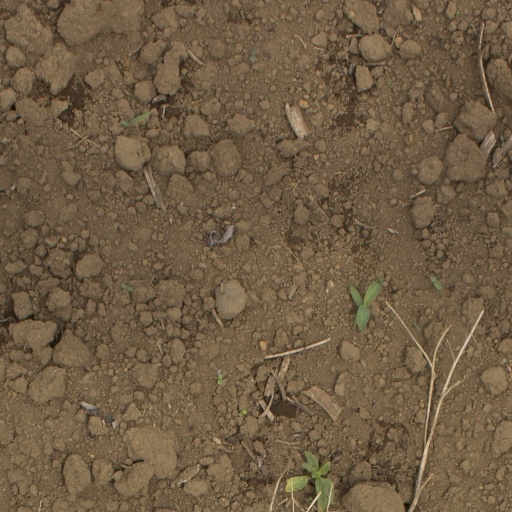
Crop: Jerusalem artichoke